List of awards and nominations received by My Chemical Romance

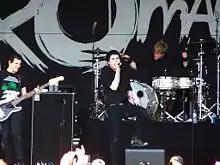
My Chemical Romance performing in 2007

My Chemical Romance is an American alternative rock band formed in New Jersey in 2001. The band released four studio albums: "I Brought You My Bullets, You Brought Me Your Love" (2002), "Three Cheers for Sweet Revenge" (2004), "The Black Parade" (2006), "" (2010), and the compilation series "Conventional Weapons" (2013).